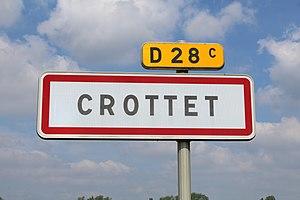
Panneau d'entrée dans Crottet.
Crottet est une commune française, située dans le département de l'Ain en région Auvergne-Rhône-Alpes.